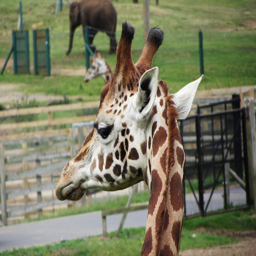
A close up picture of the side view of a giraffes head.
A close up of the back of a giraffe head.
This is the head of a giraffe standing in a fenced in area.
two giraffes and an elephant fenced into captivity
A closeup of a giraffe's head at a zoo.